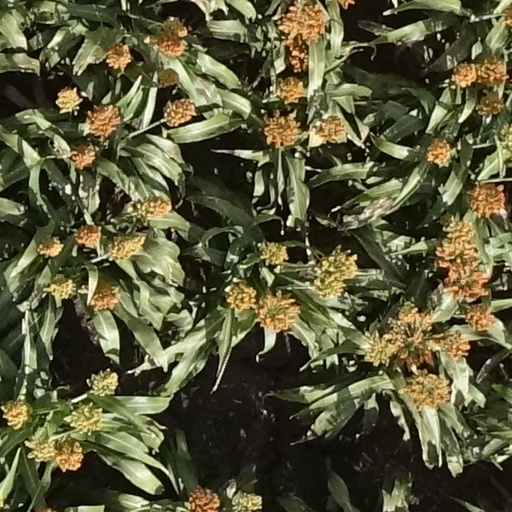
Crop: sorghum